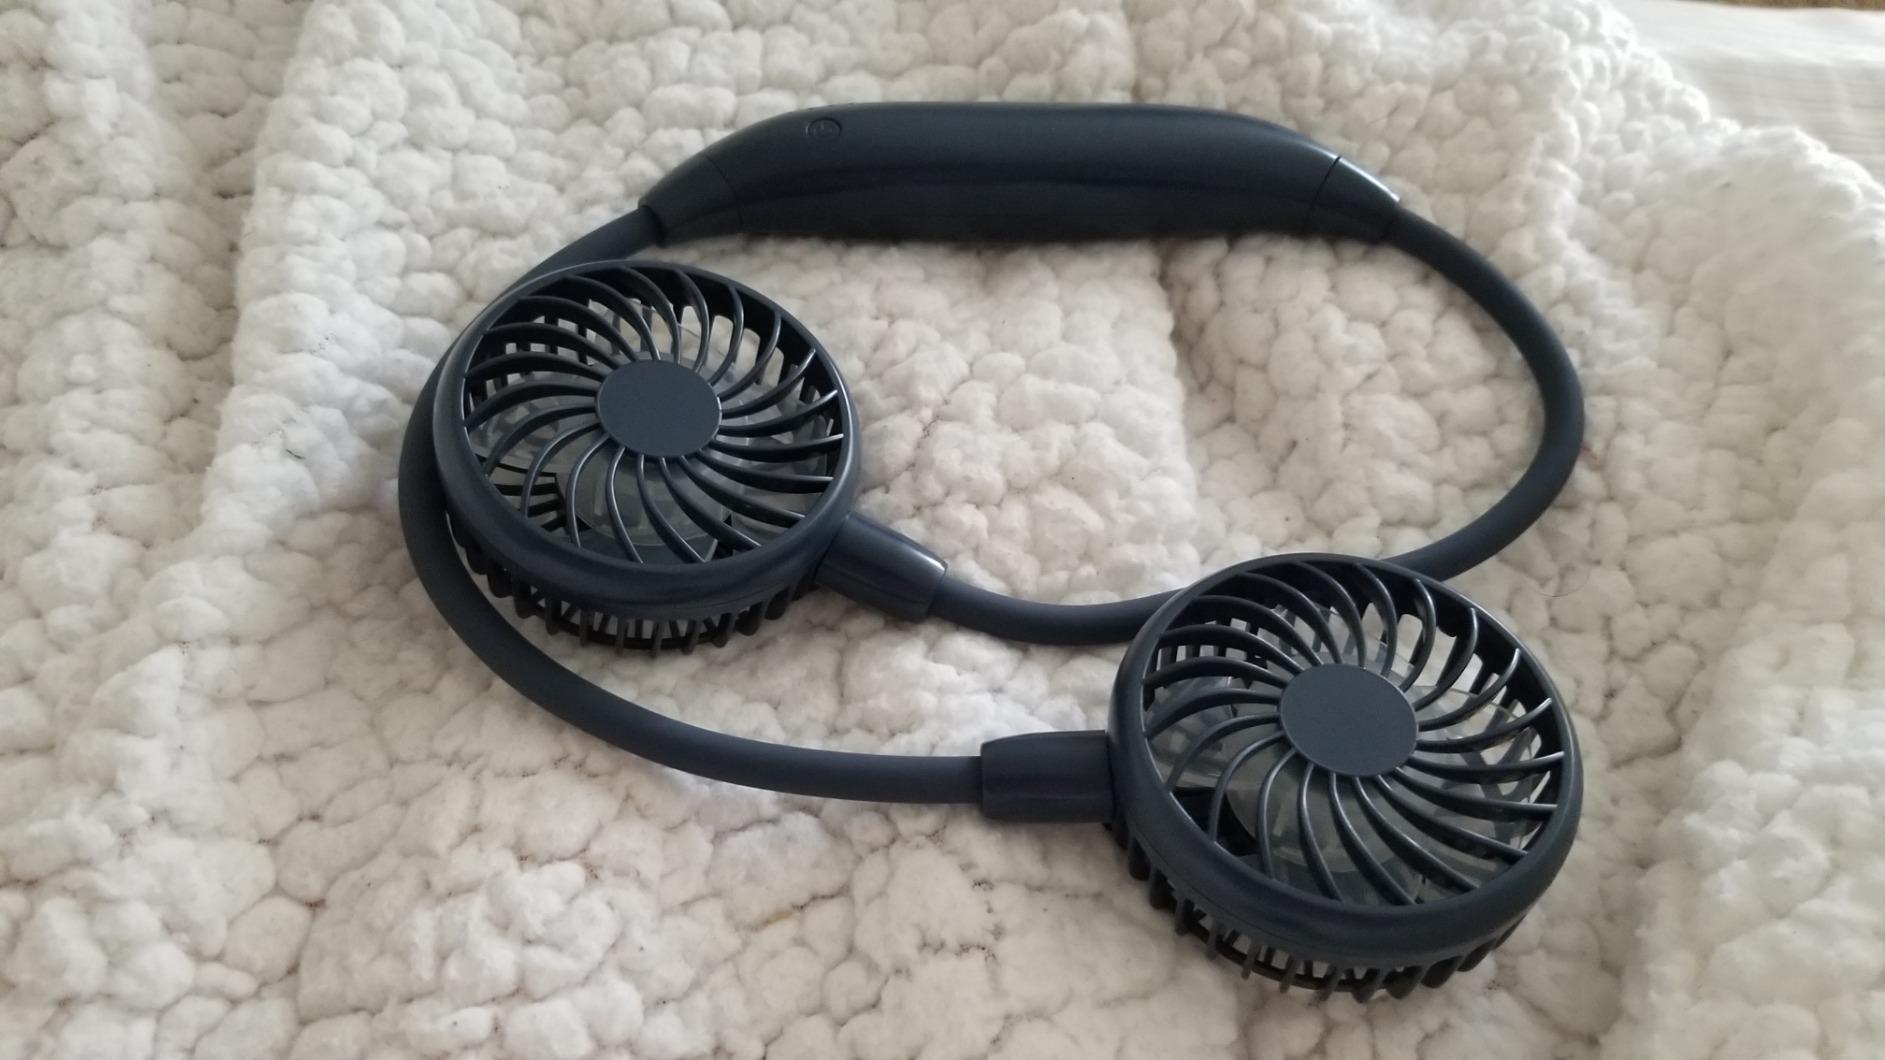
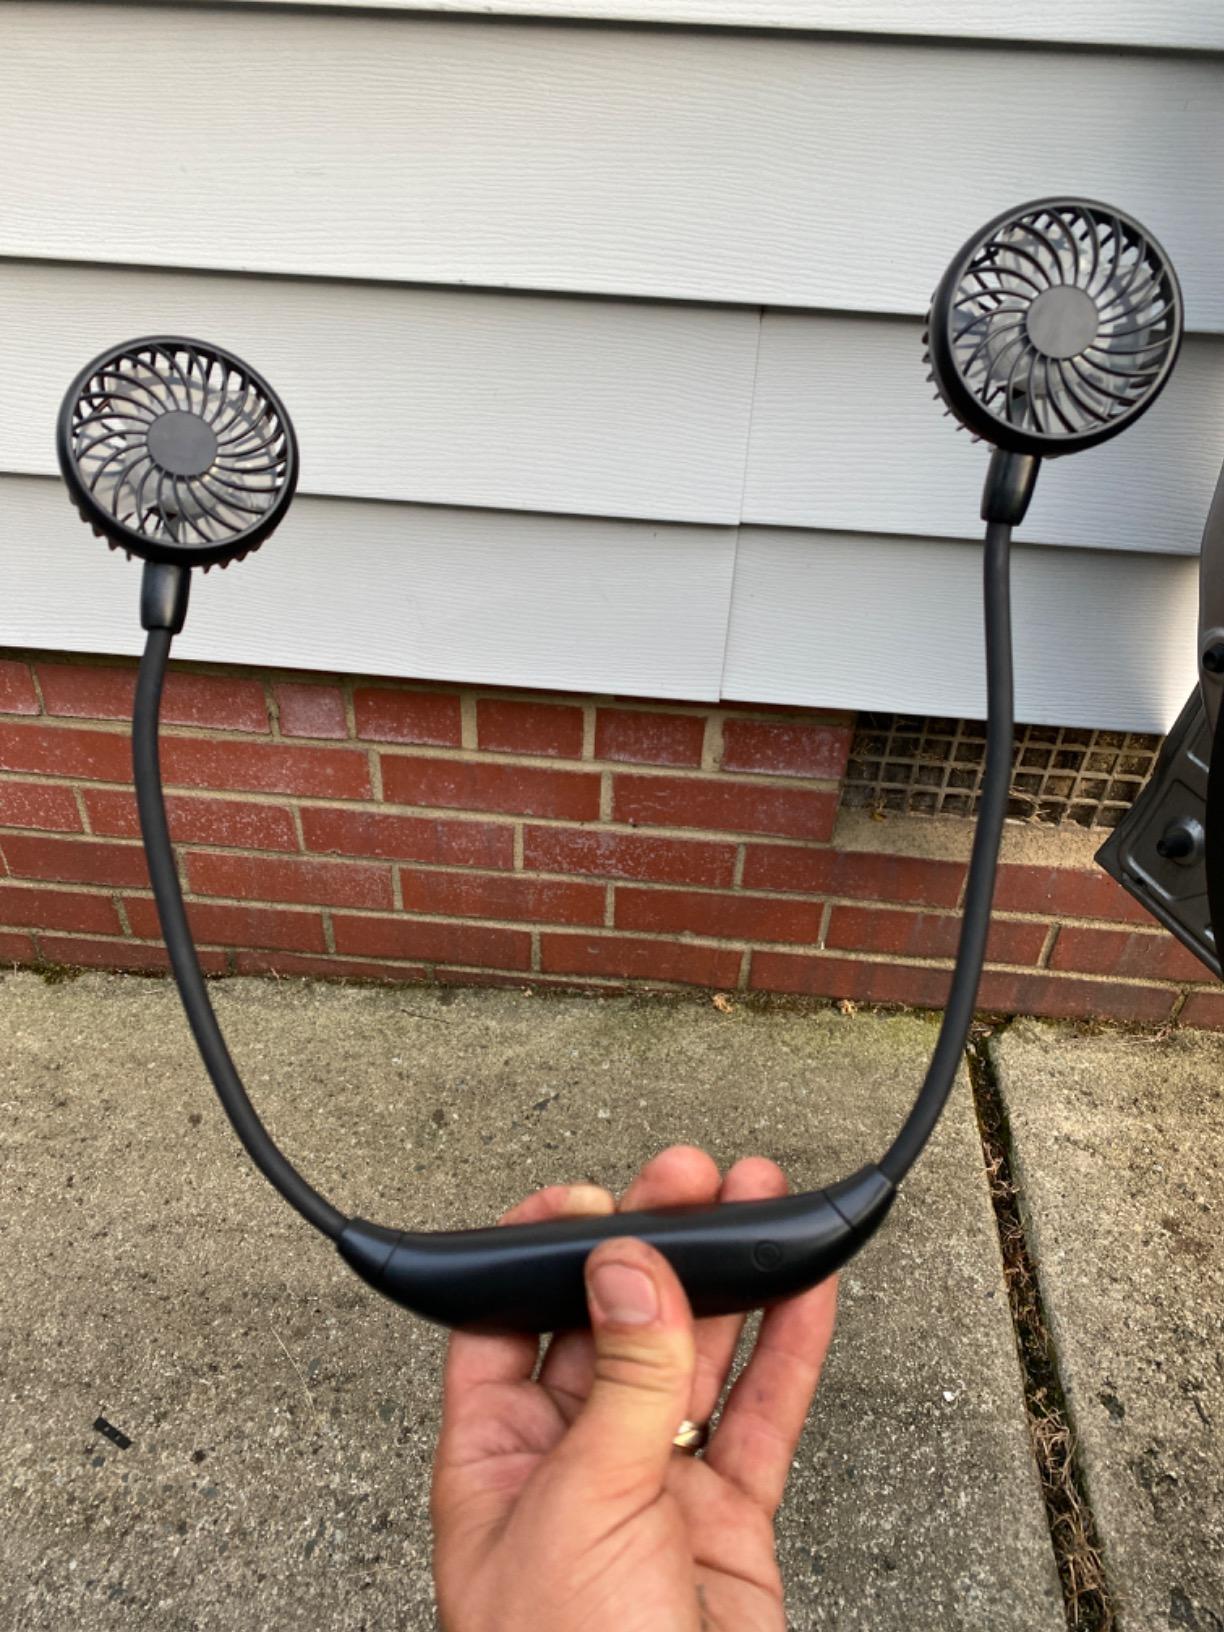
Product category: fan
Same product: yes